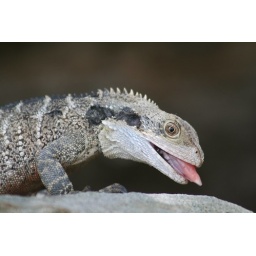
A water dragon tasting the air at Manly beach in Australia